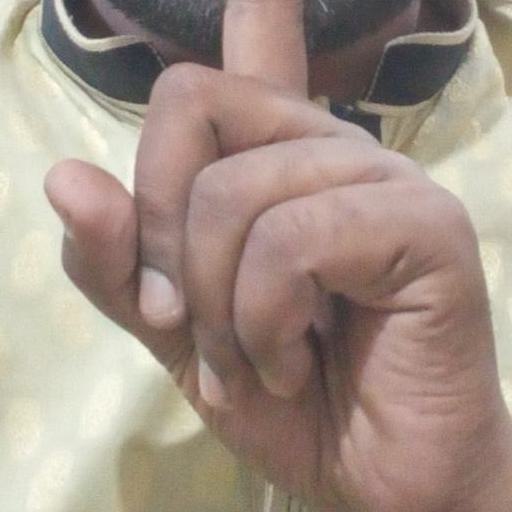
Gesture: mute